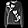
Label: Pullover